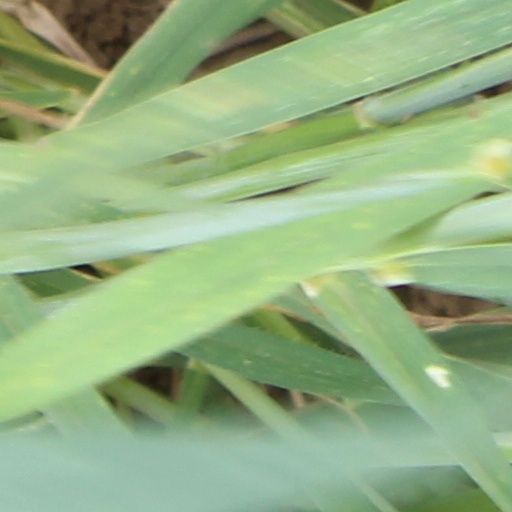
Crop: wheat